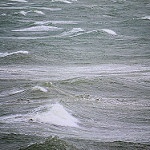
Label: sea